City God Temple of Shanghai

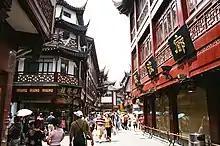
The temple's surrounding area and vicinity is a large commercial district that hosts an array of shops, restaurants, teahouses, as well as annual temple fair events.

Regardless of size, many walled cities in ancient China contained a temple dedicated to one or more immortal or god as the spirit(s) or protector(s) of the city.